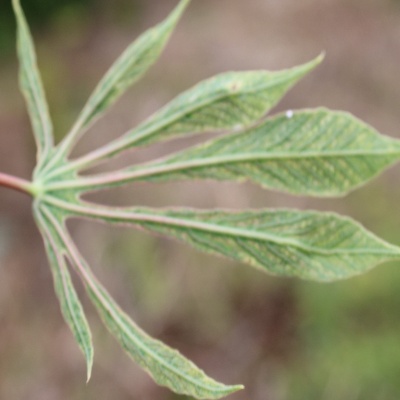
Crop: Cassava
Condition: mosaic